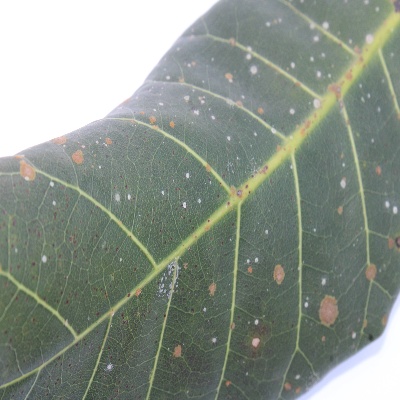
Crop: Cashew
Condition: red rust